The Fire Chronicle

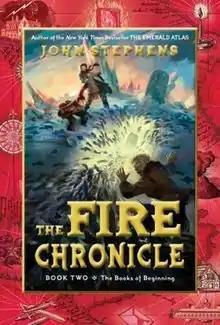
First edition cover

The Fire Chronicle is an adventure and fantasy novel written by John Stephens. The book was released on October 9, 2012. It is the second book of the trilogy, and the sequel of "The Emerald Atlas".